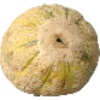
Label: Cantaloupe 2